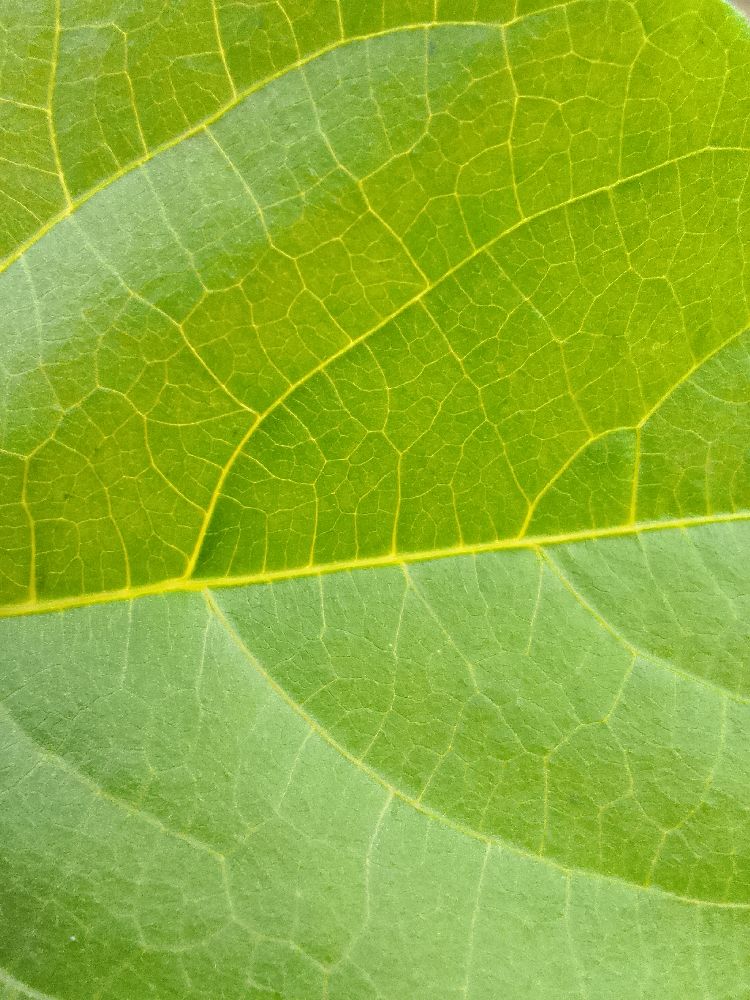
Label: healthy